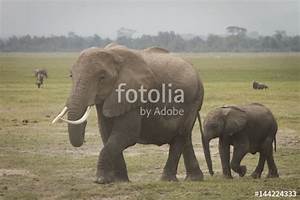
Label: elefante